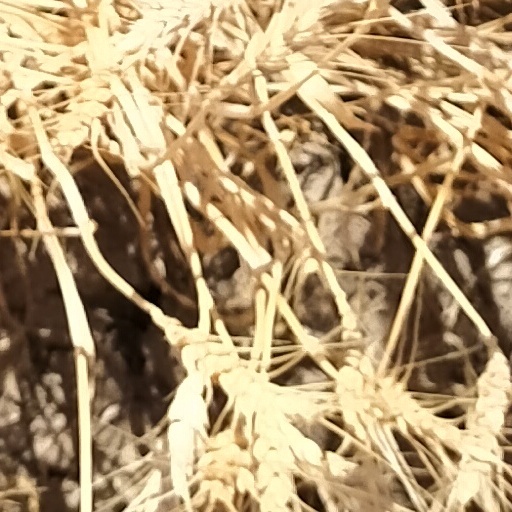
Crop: wheat